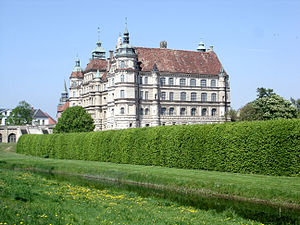
Güstrow / Seværdigheder
Schloss Güstrow
Güstrow er en by og kommune i det nordøstlige Tyskland, beliggende under Landkreis Rostock i delstaten Mecklenburg-Vorpommern. Den er administrationsby i landkreisen og har en befolkning på cirka 31.000.